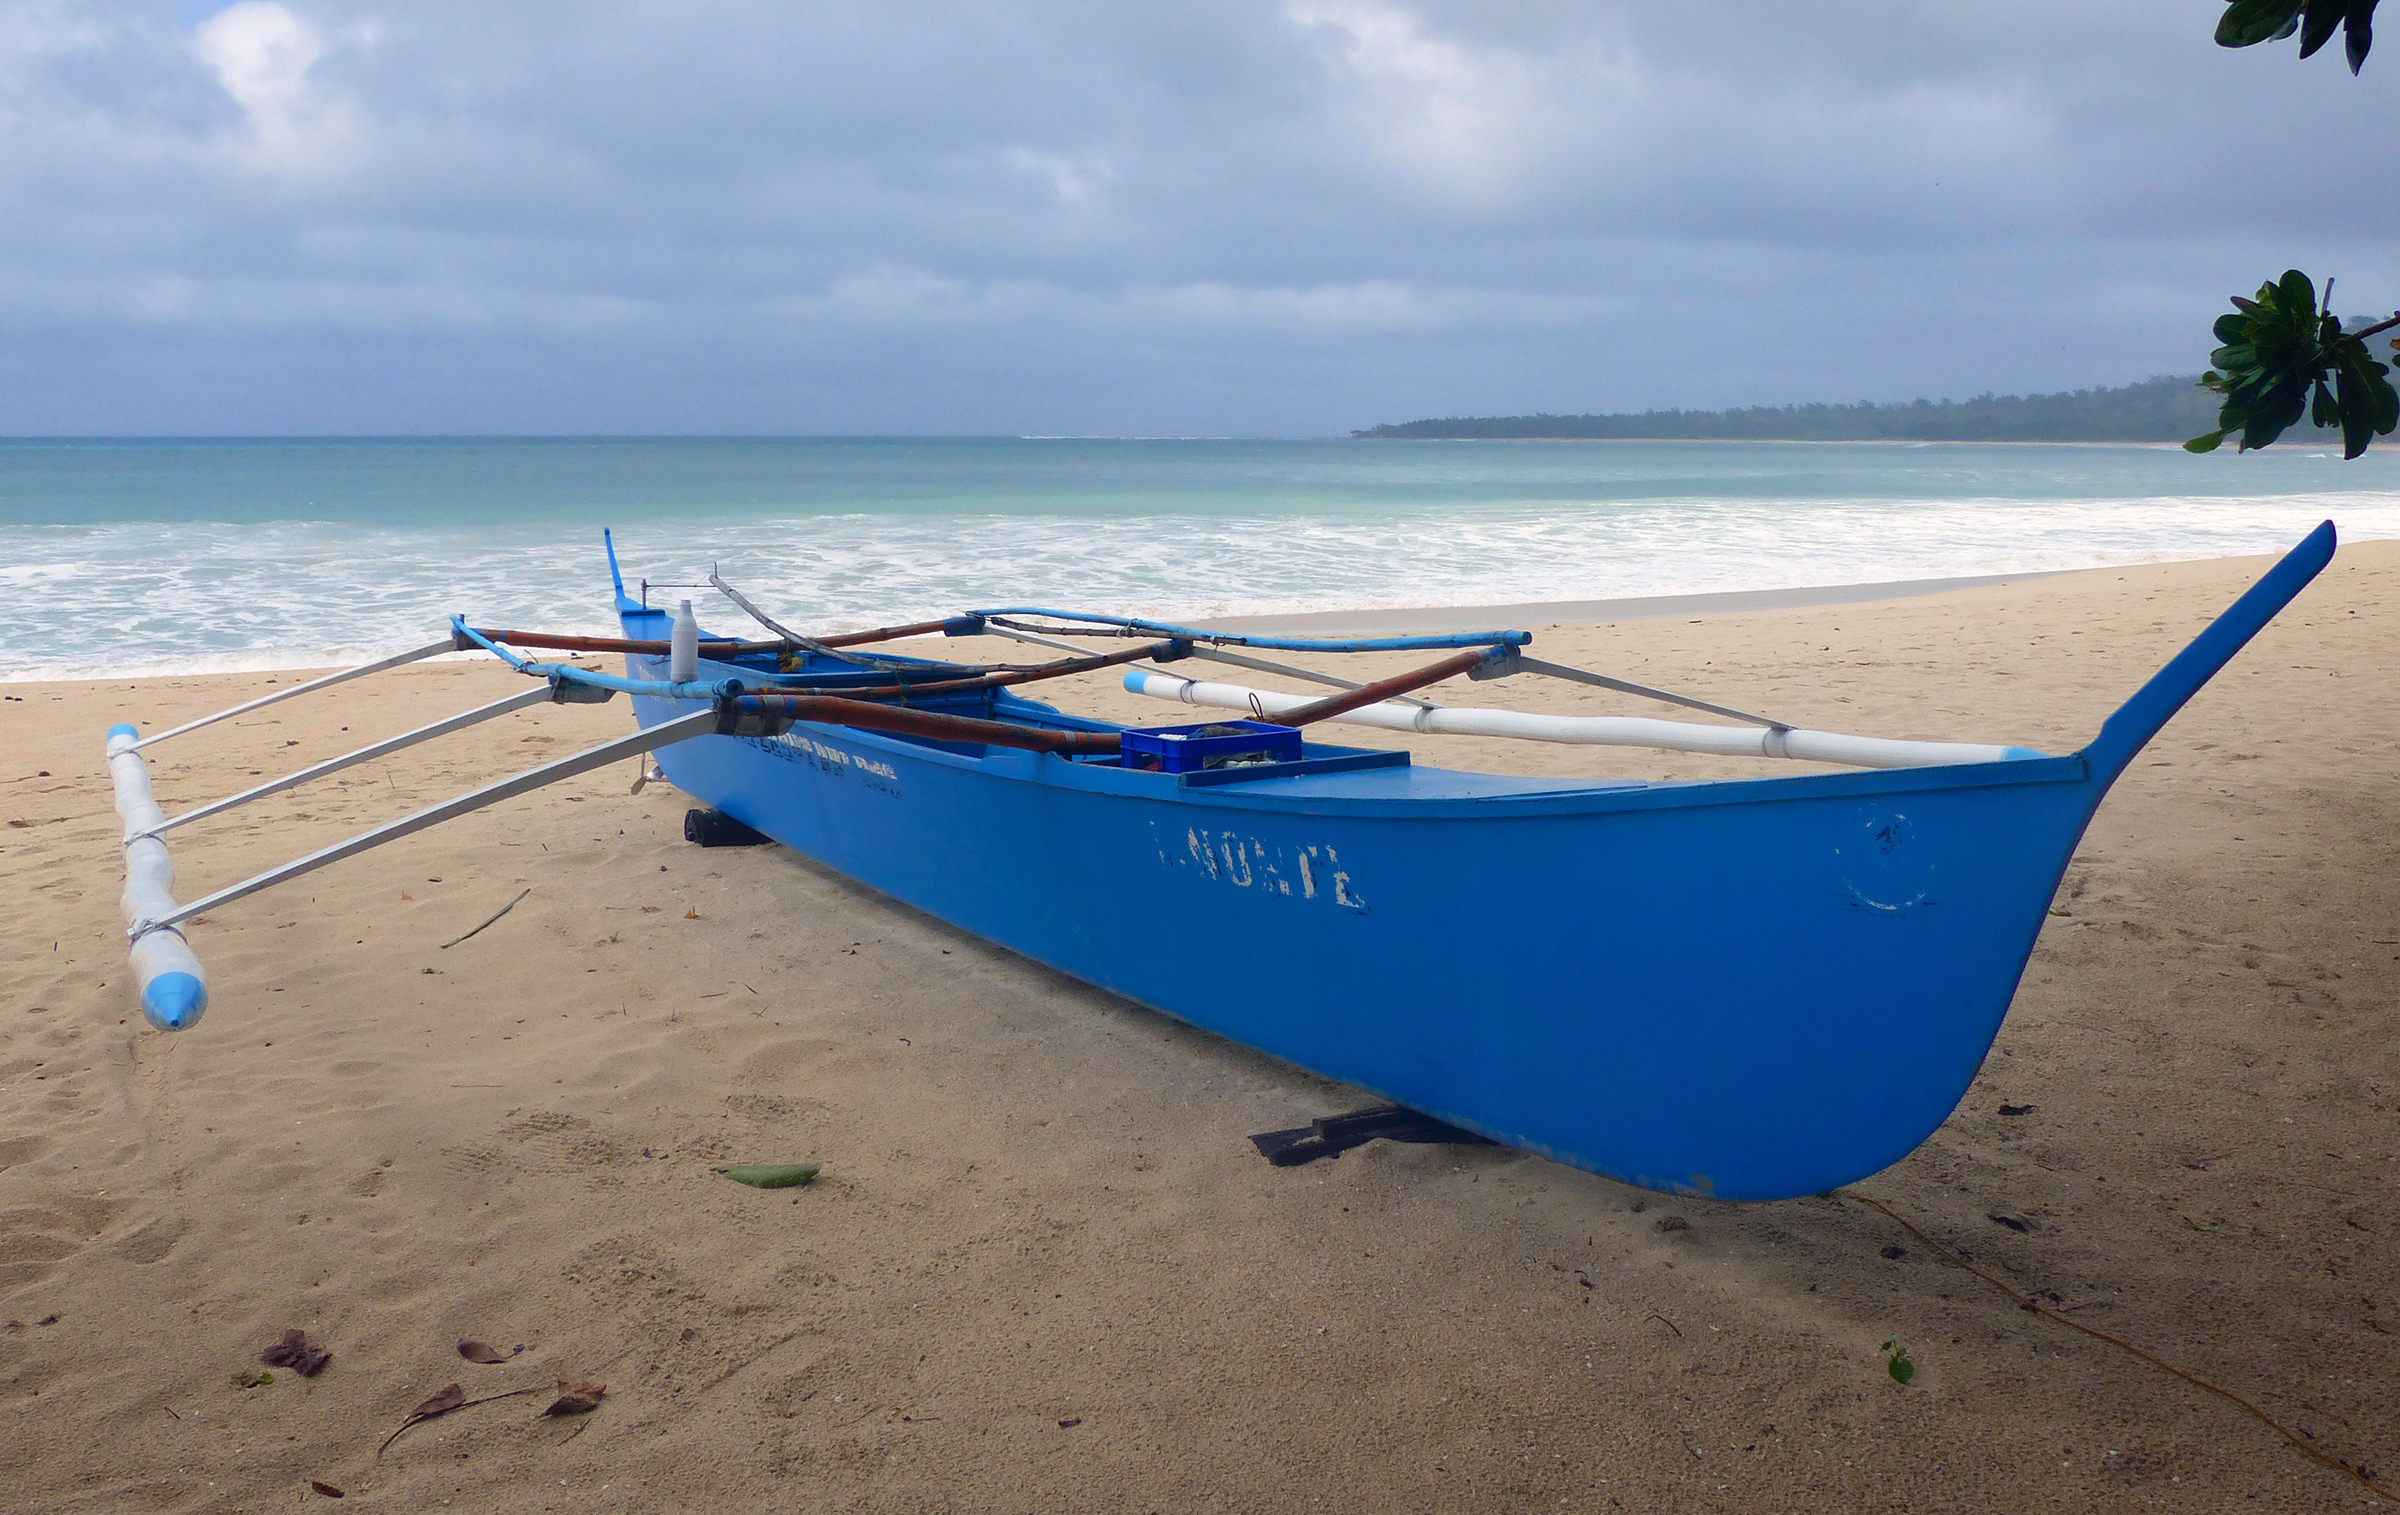
beach, sea, coast, ocean, boat, paddle, vehicle, bay, blue, sailboat, resort, boating, fishingboat, bridgecamera, philippines, blueboat, sandybeach, outrigger, watercraft, panasonicdmcfz200, fishing vessel, dinghy, long tail boat, skiff, watercraft rowing